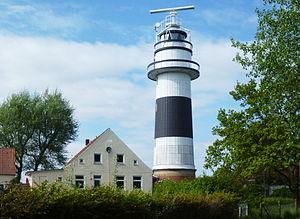
Le phare de Bülk est un phare actif situé sur le plus à l'ouest du Fœrde de Kiel à Strande dans l'arrondissement de Rendsburg-Eckernförde, en Allemagne.